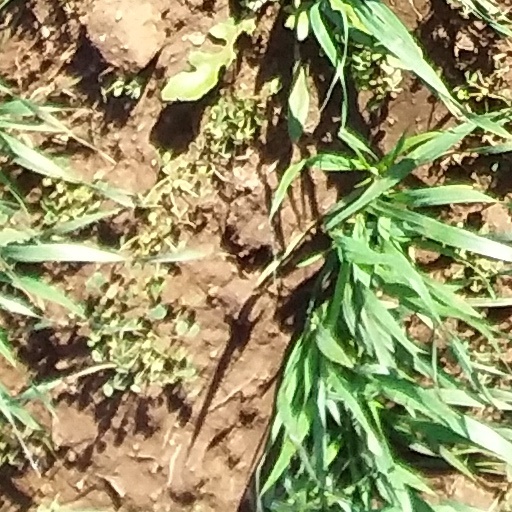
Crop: wheat